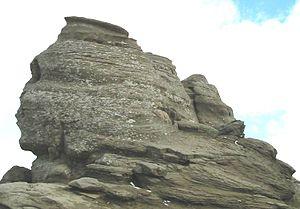
La religion des Daces est un sujet d'histoire, en controverse en Roumanie. Le débat oppose :